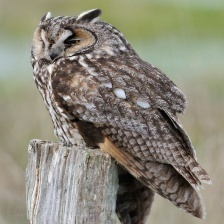
Species: LONG-EARED OWL
Scientific name: ASIO OTUS
ImageNet parent category: great_grey_owl